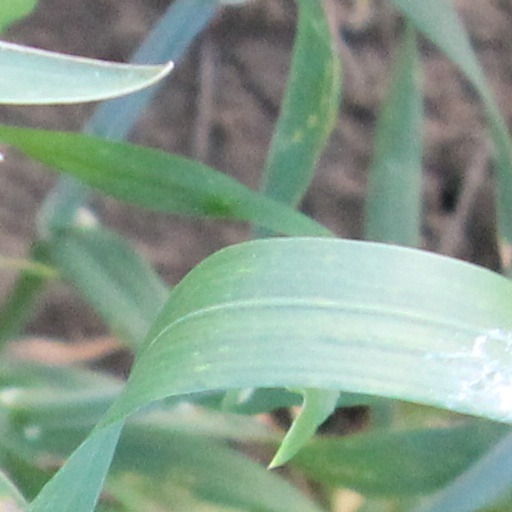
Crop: wheat